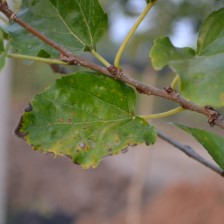
Variety: Kamphaengsaeng42